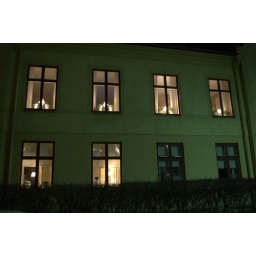
always a lamp in the window